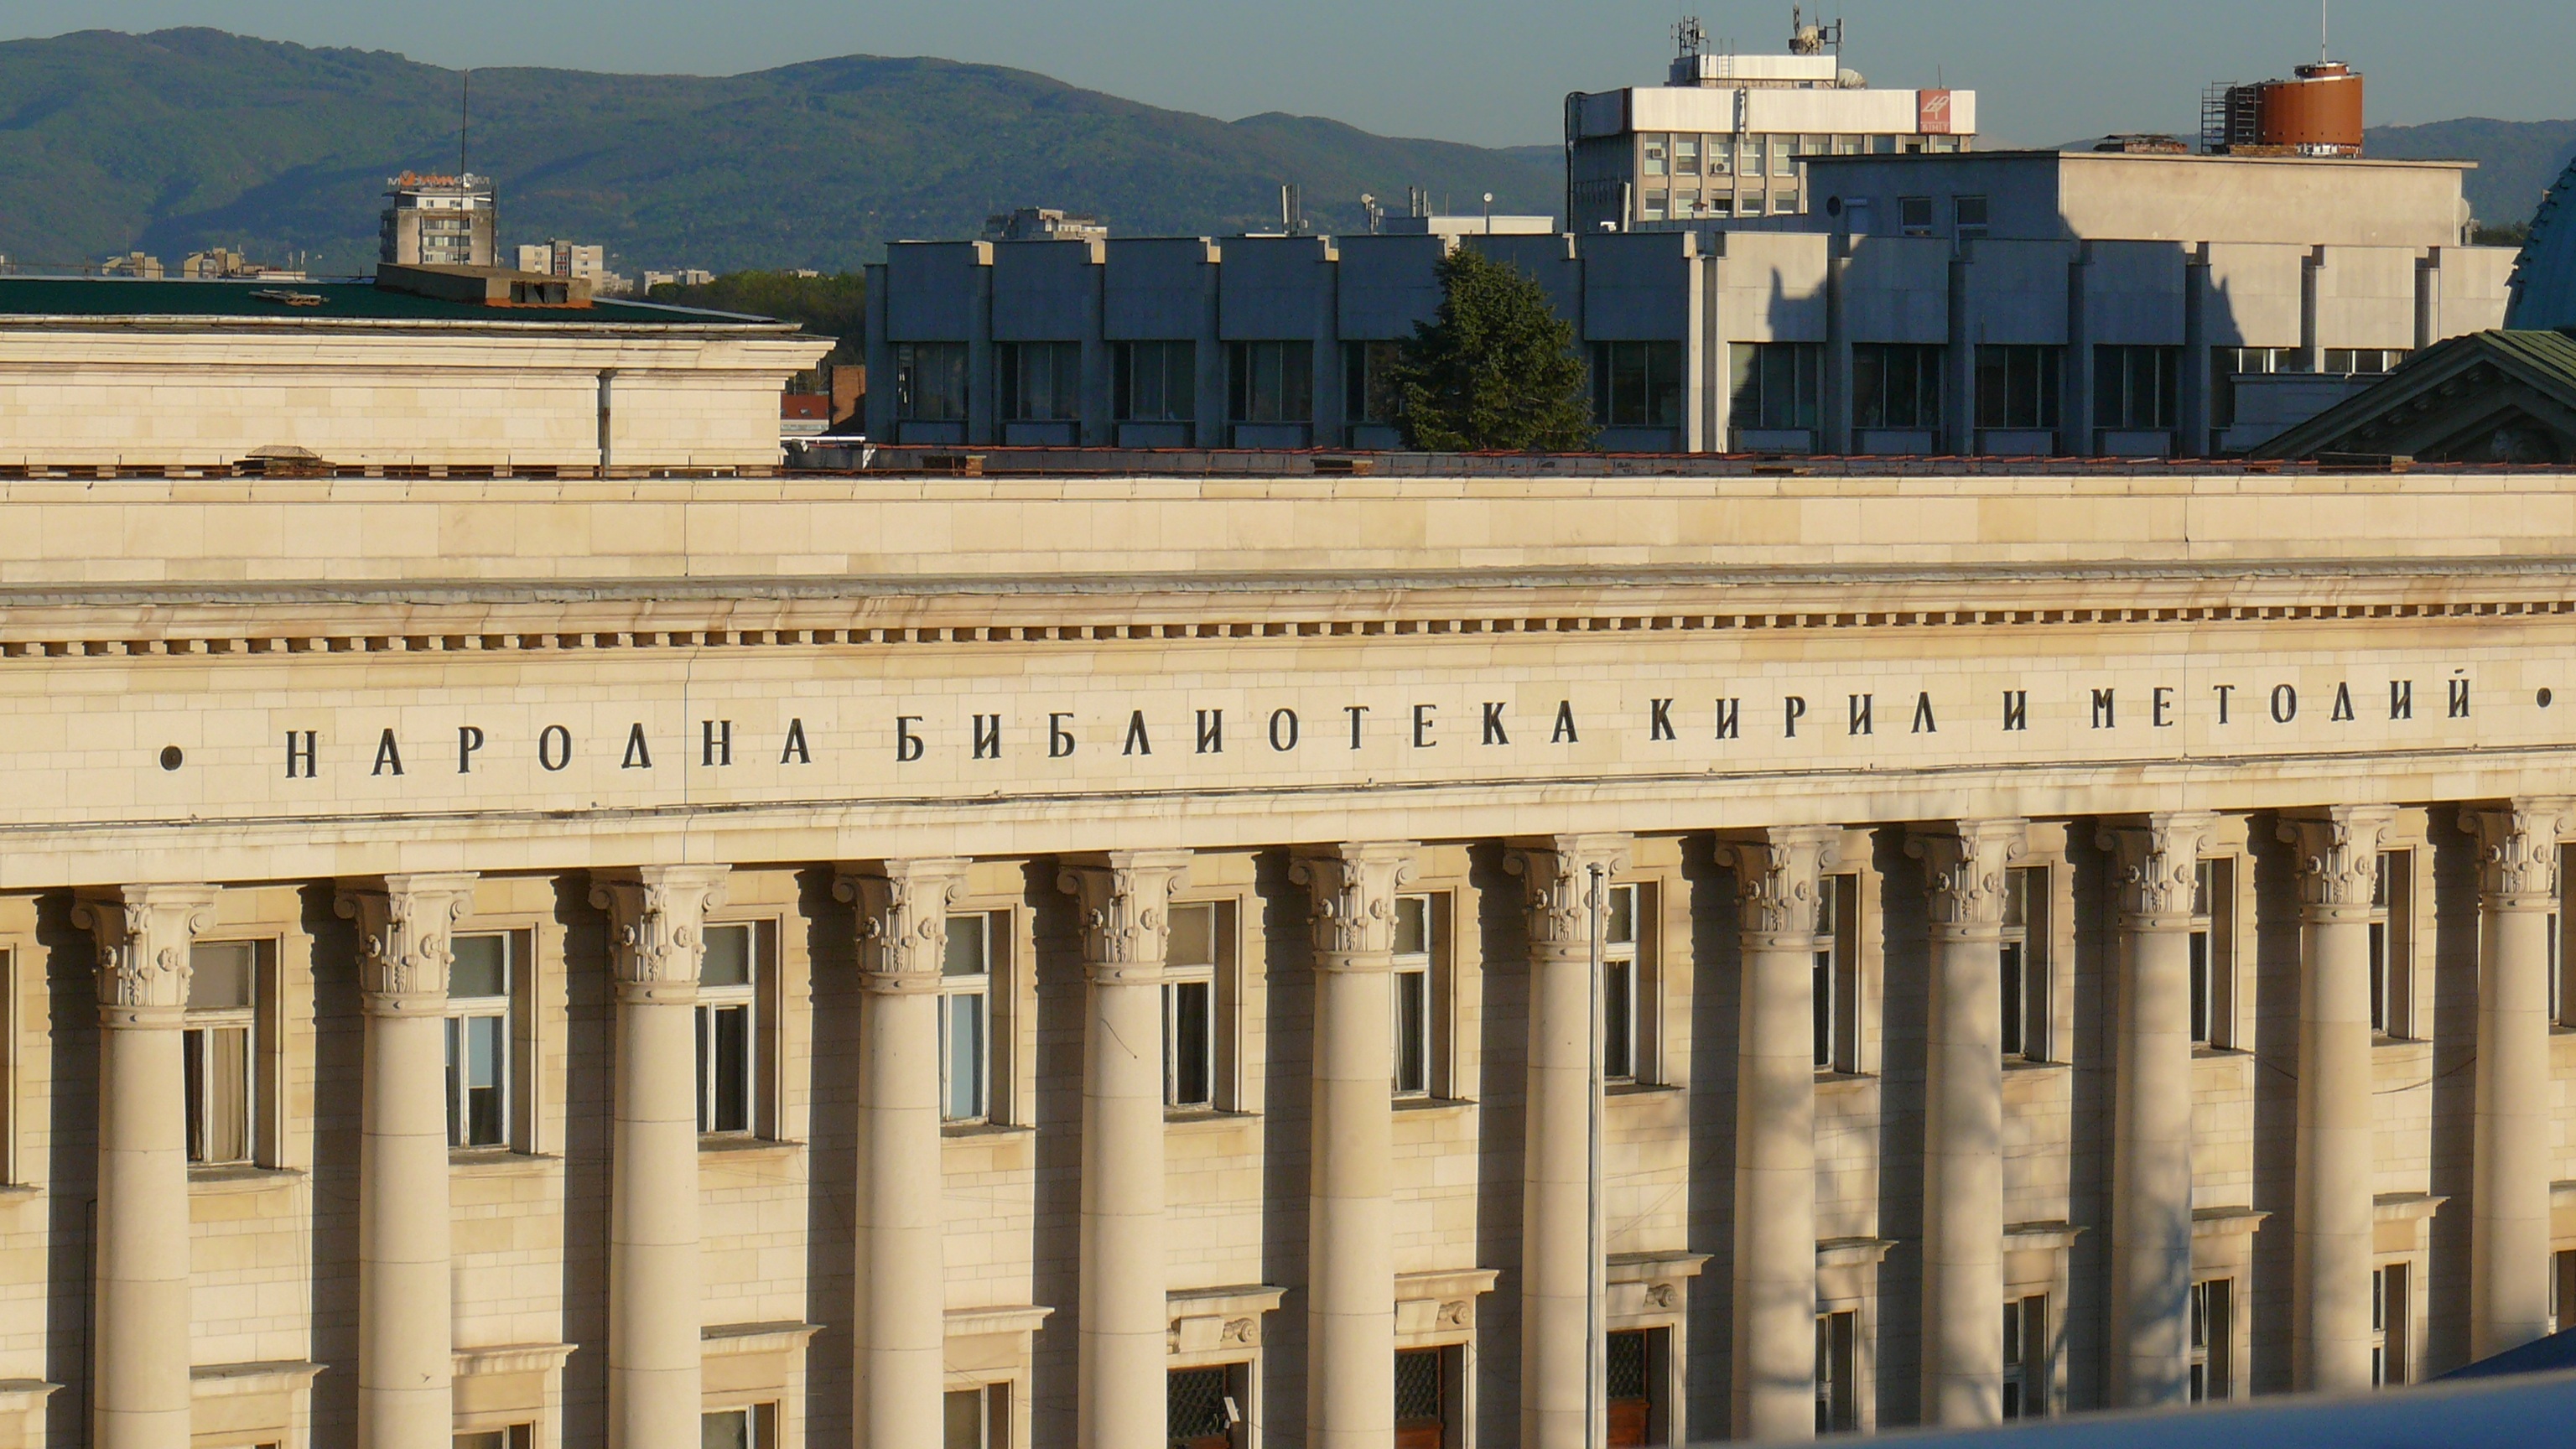
architecture, structure, palace, column, landmark, facade, bulgaria, sofia, roman temple, ancient history, baluster, outdoor structure, ancient roman architecture, the national library